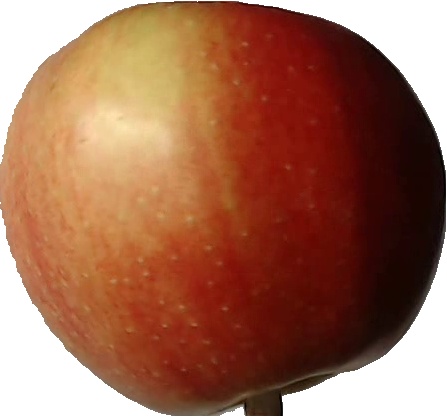
Label: apple_red_2